Pauli Kiuru

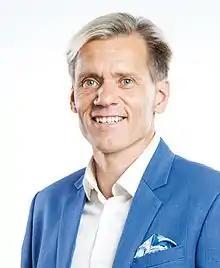
Pauli Antero Kiuru

Pauli Antero Kiuru (born 8 December 1962 in Valkeakoski) is a Finnish triathlete, businessman and politician. He is a member of the Parliament of Finland since 2011, representing the National Coalition Party.